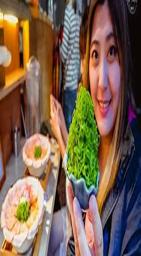
 ramen